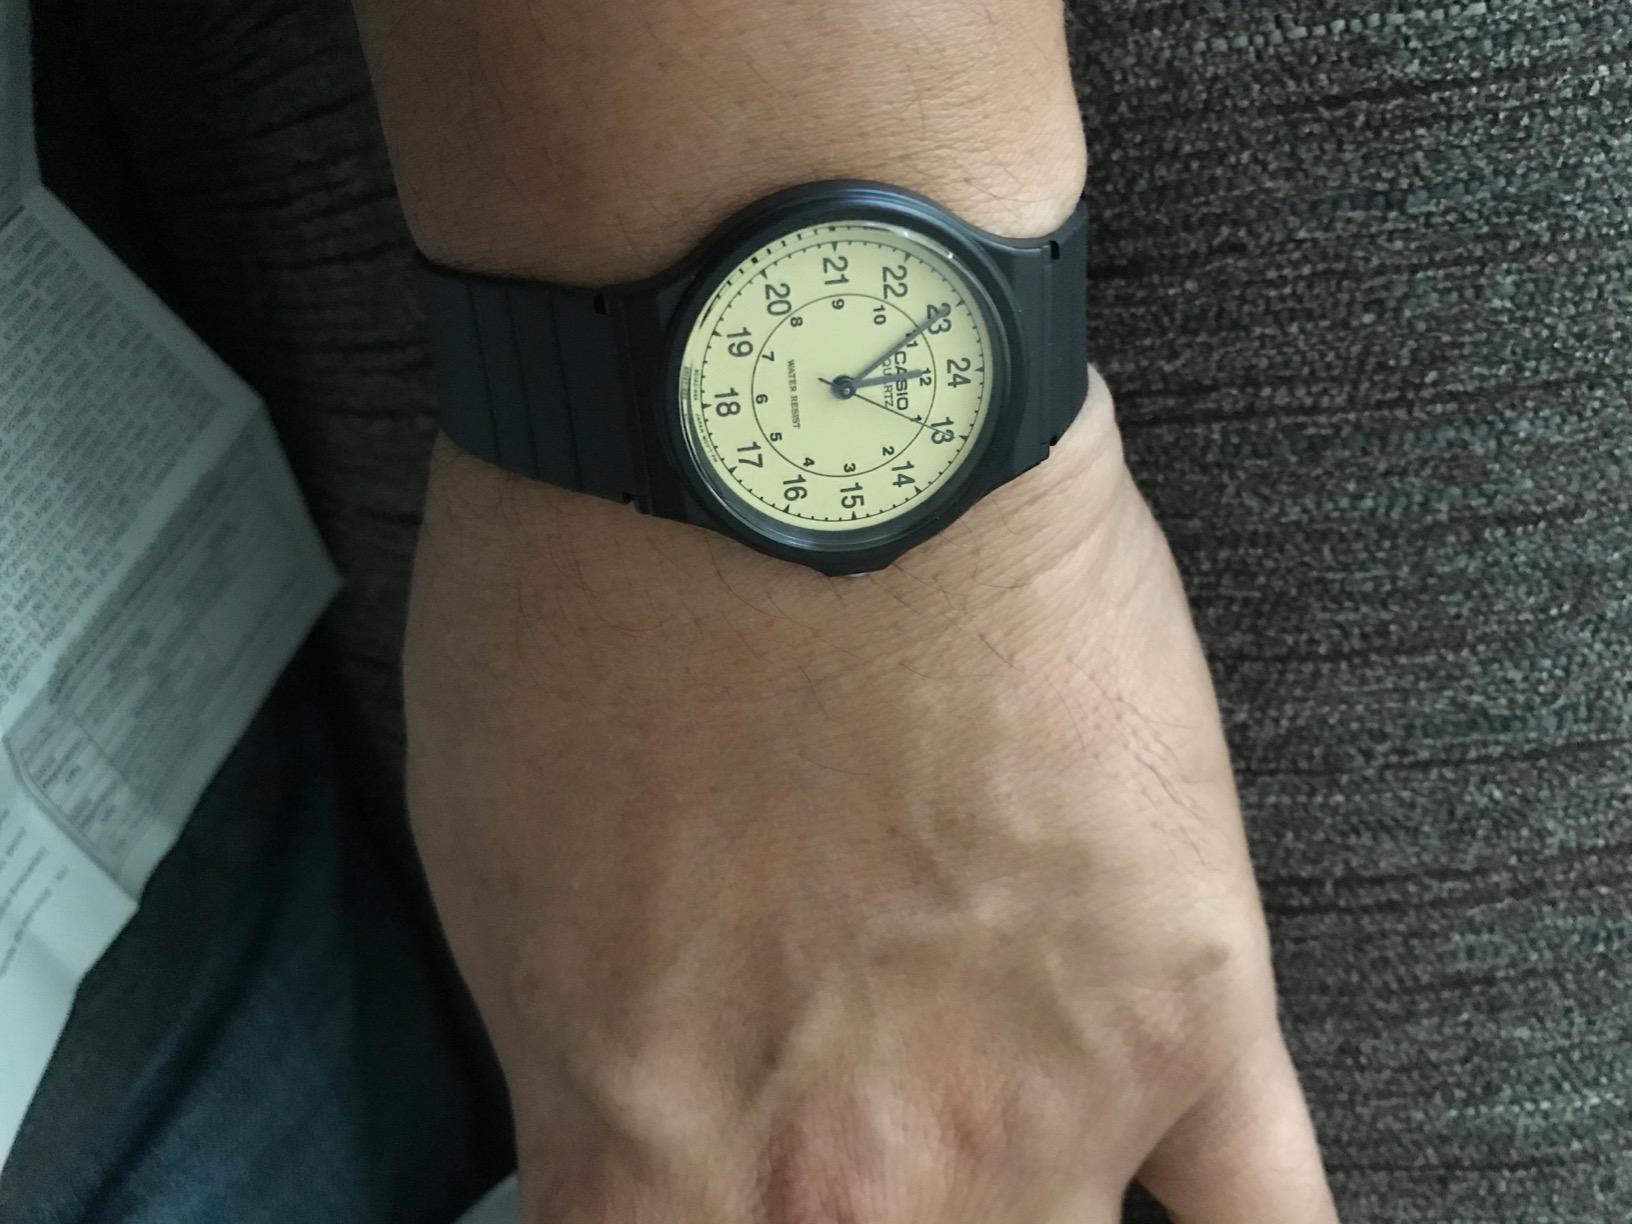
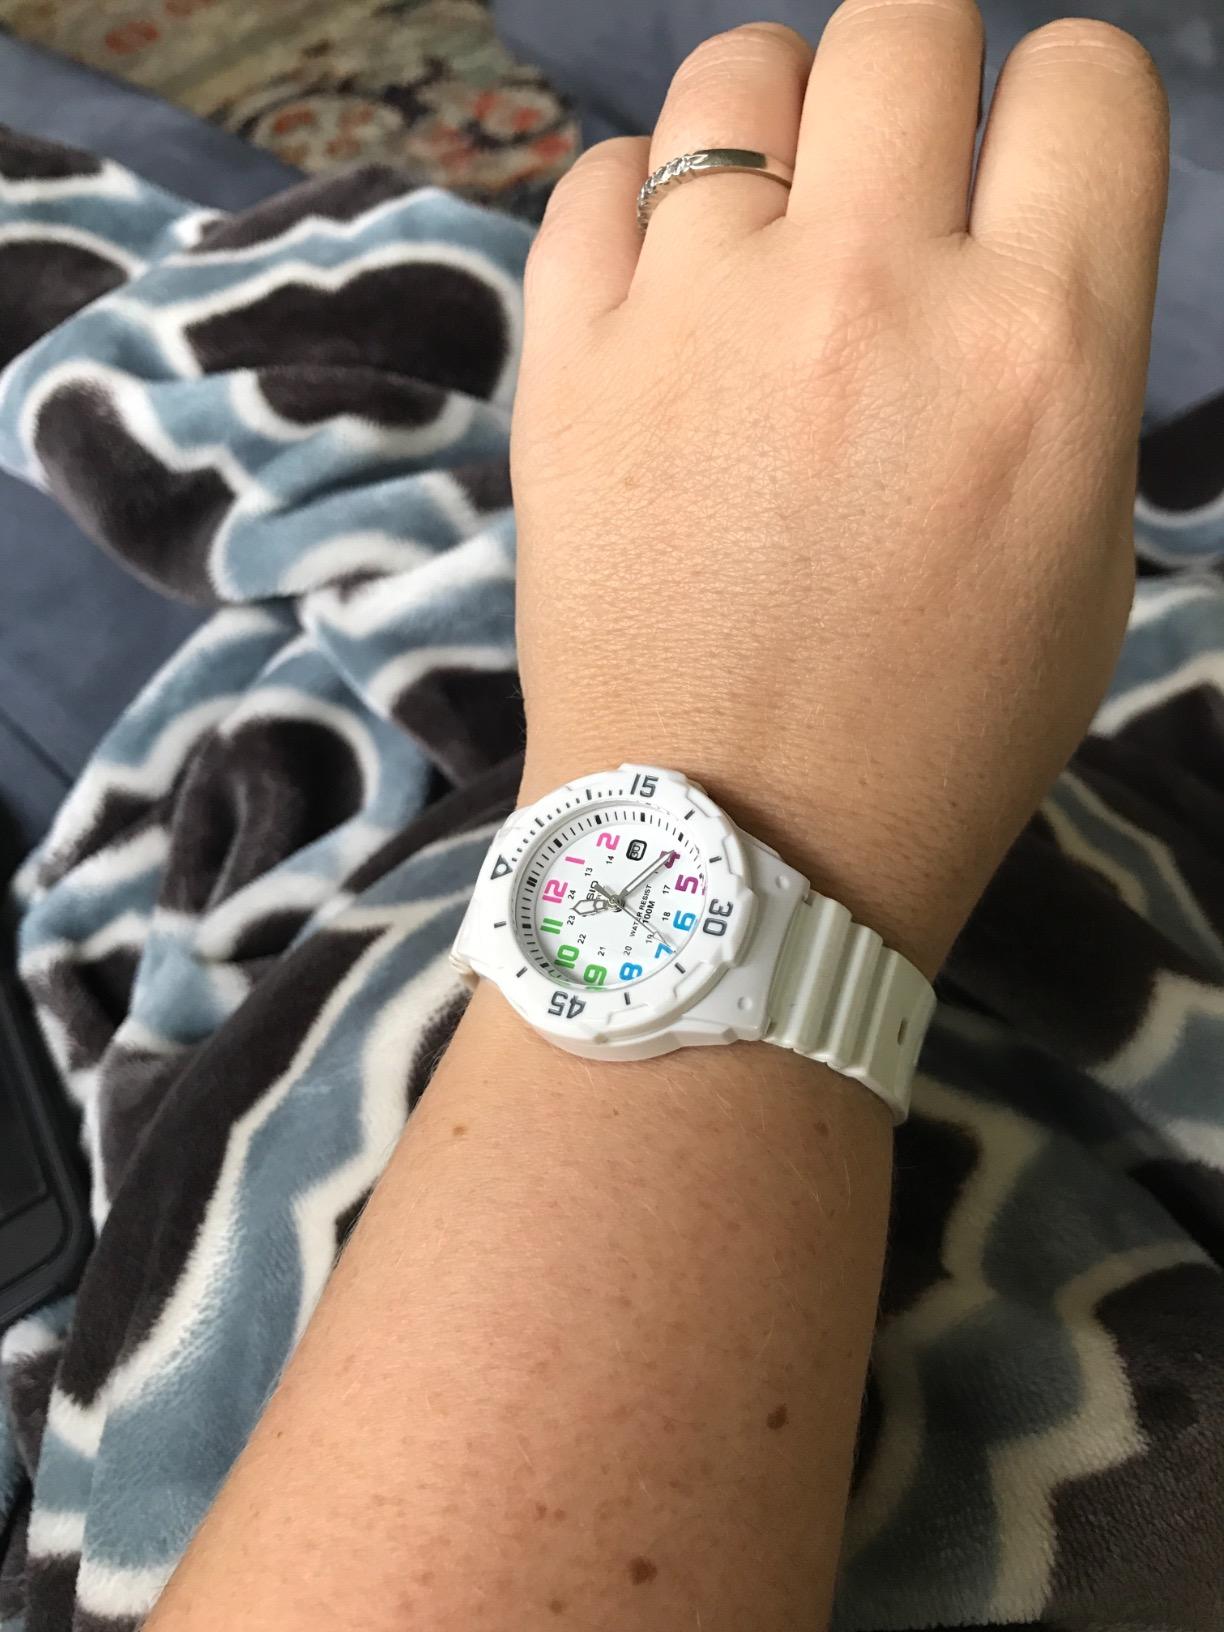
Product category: accessories_watch
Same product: no